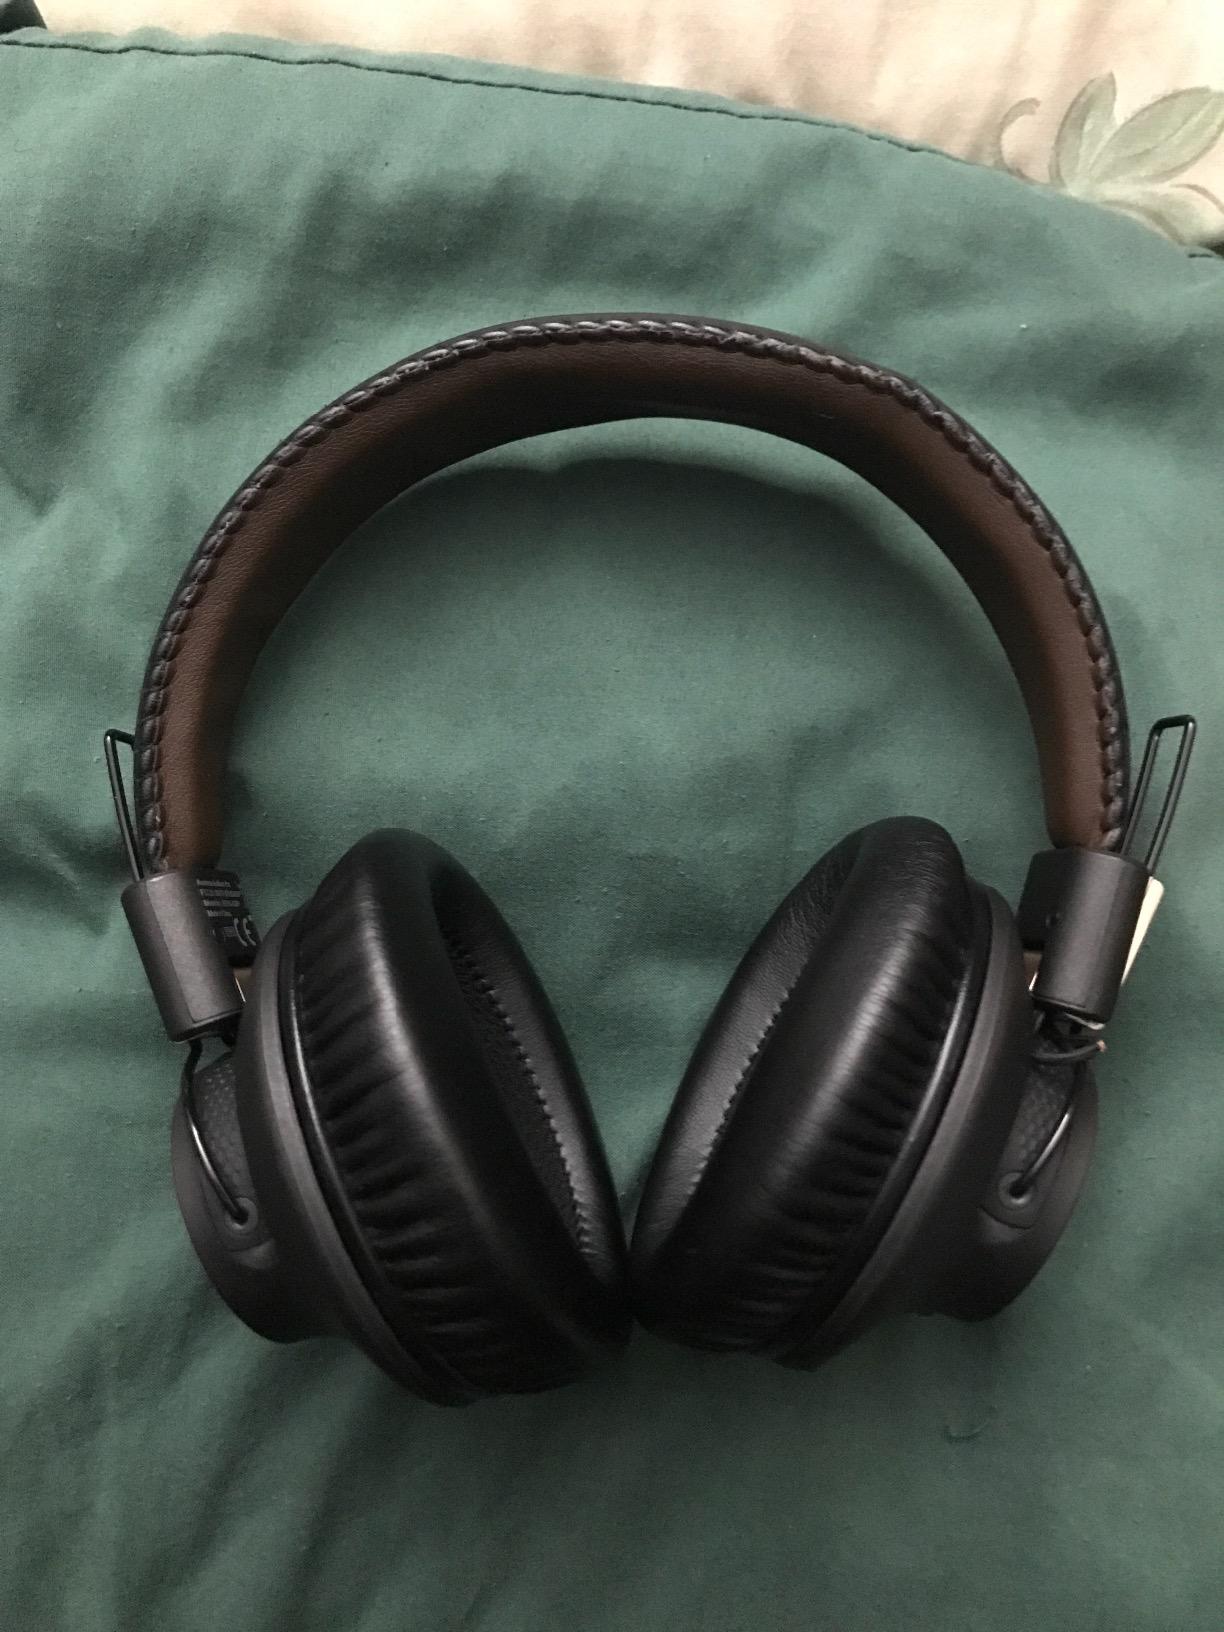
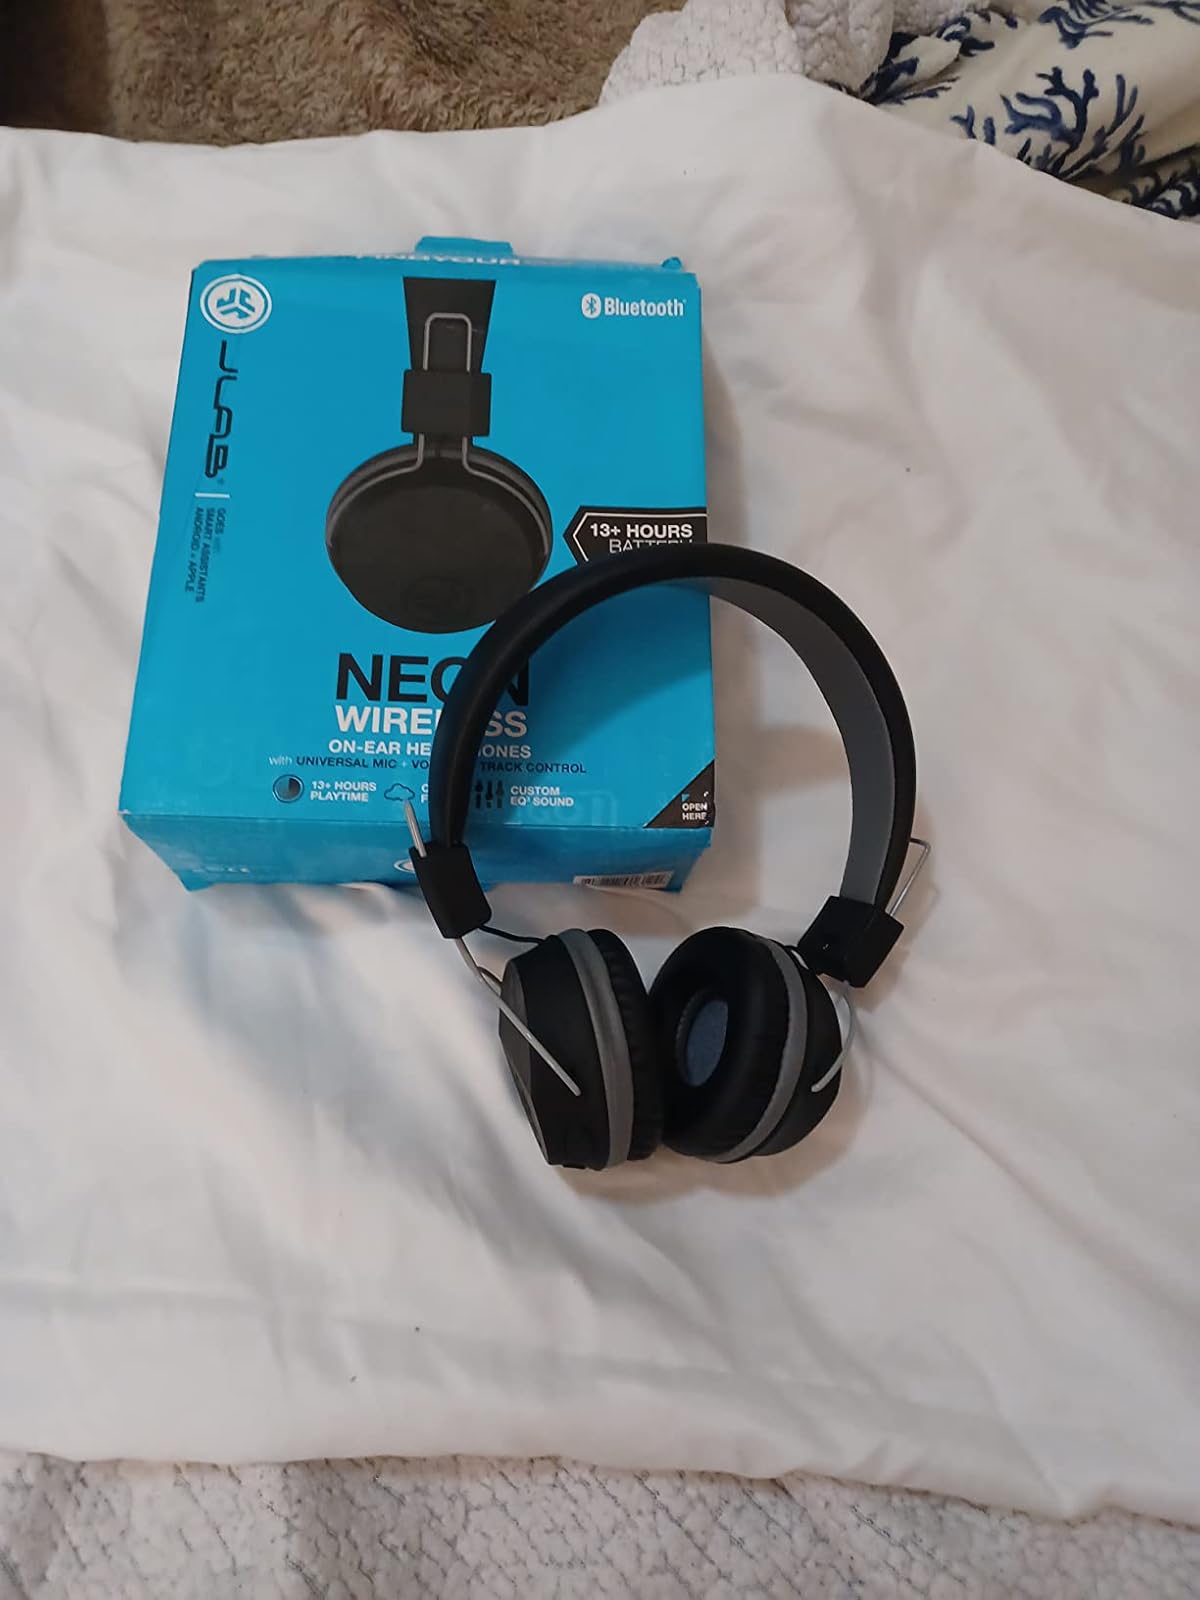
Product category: headphones
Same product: no